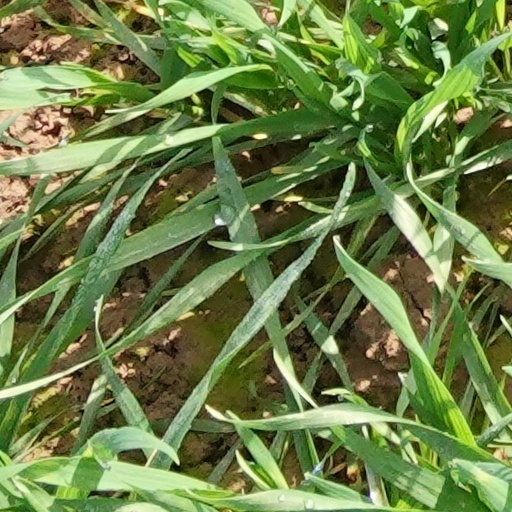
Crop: wheat